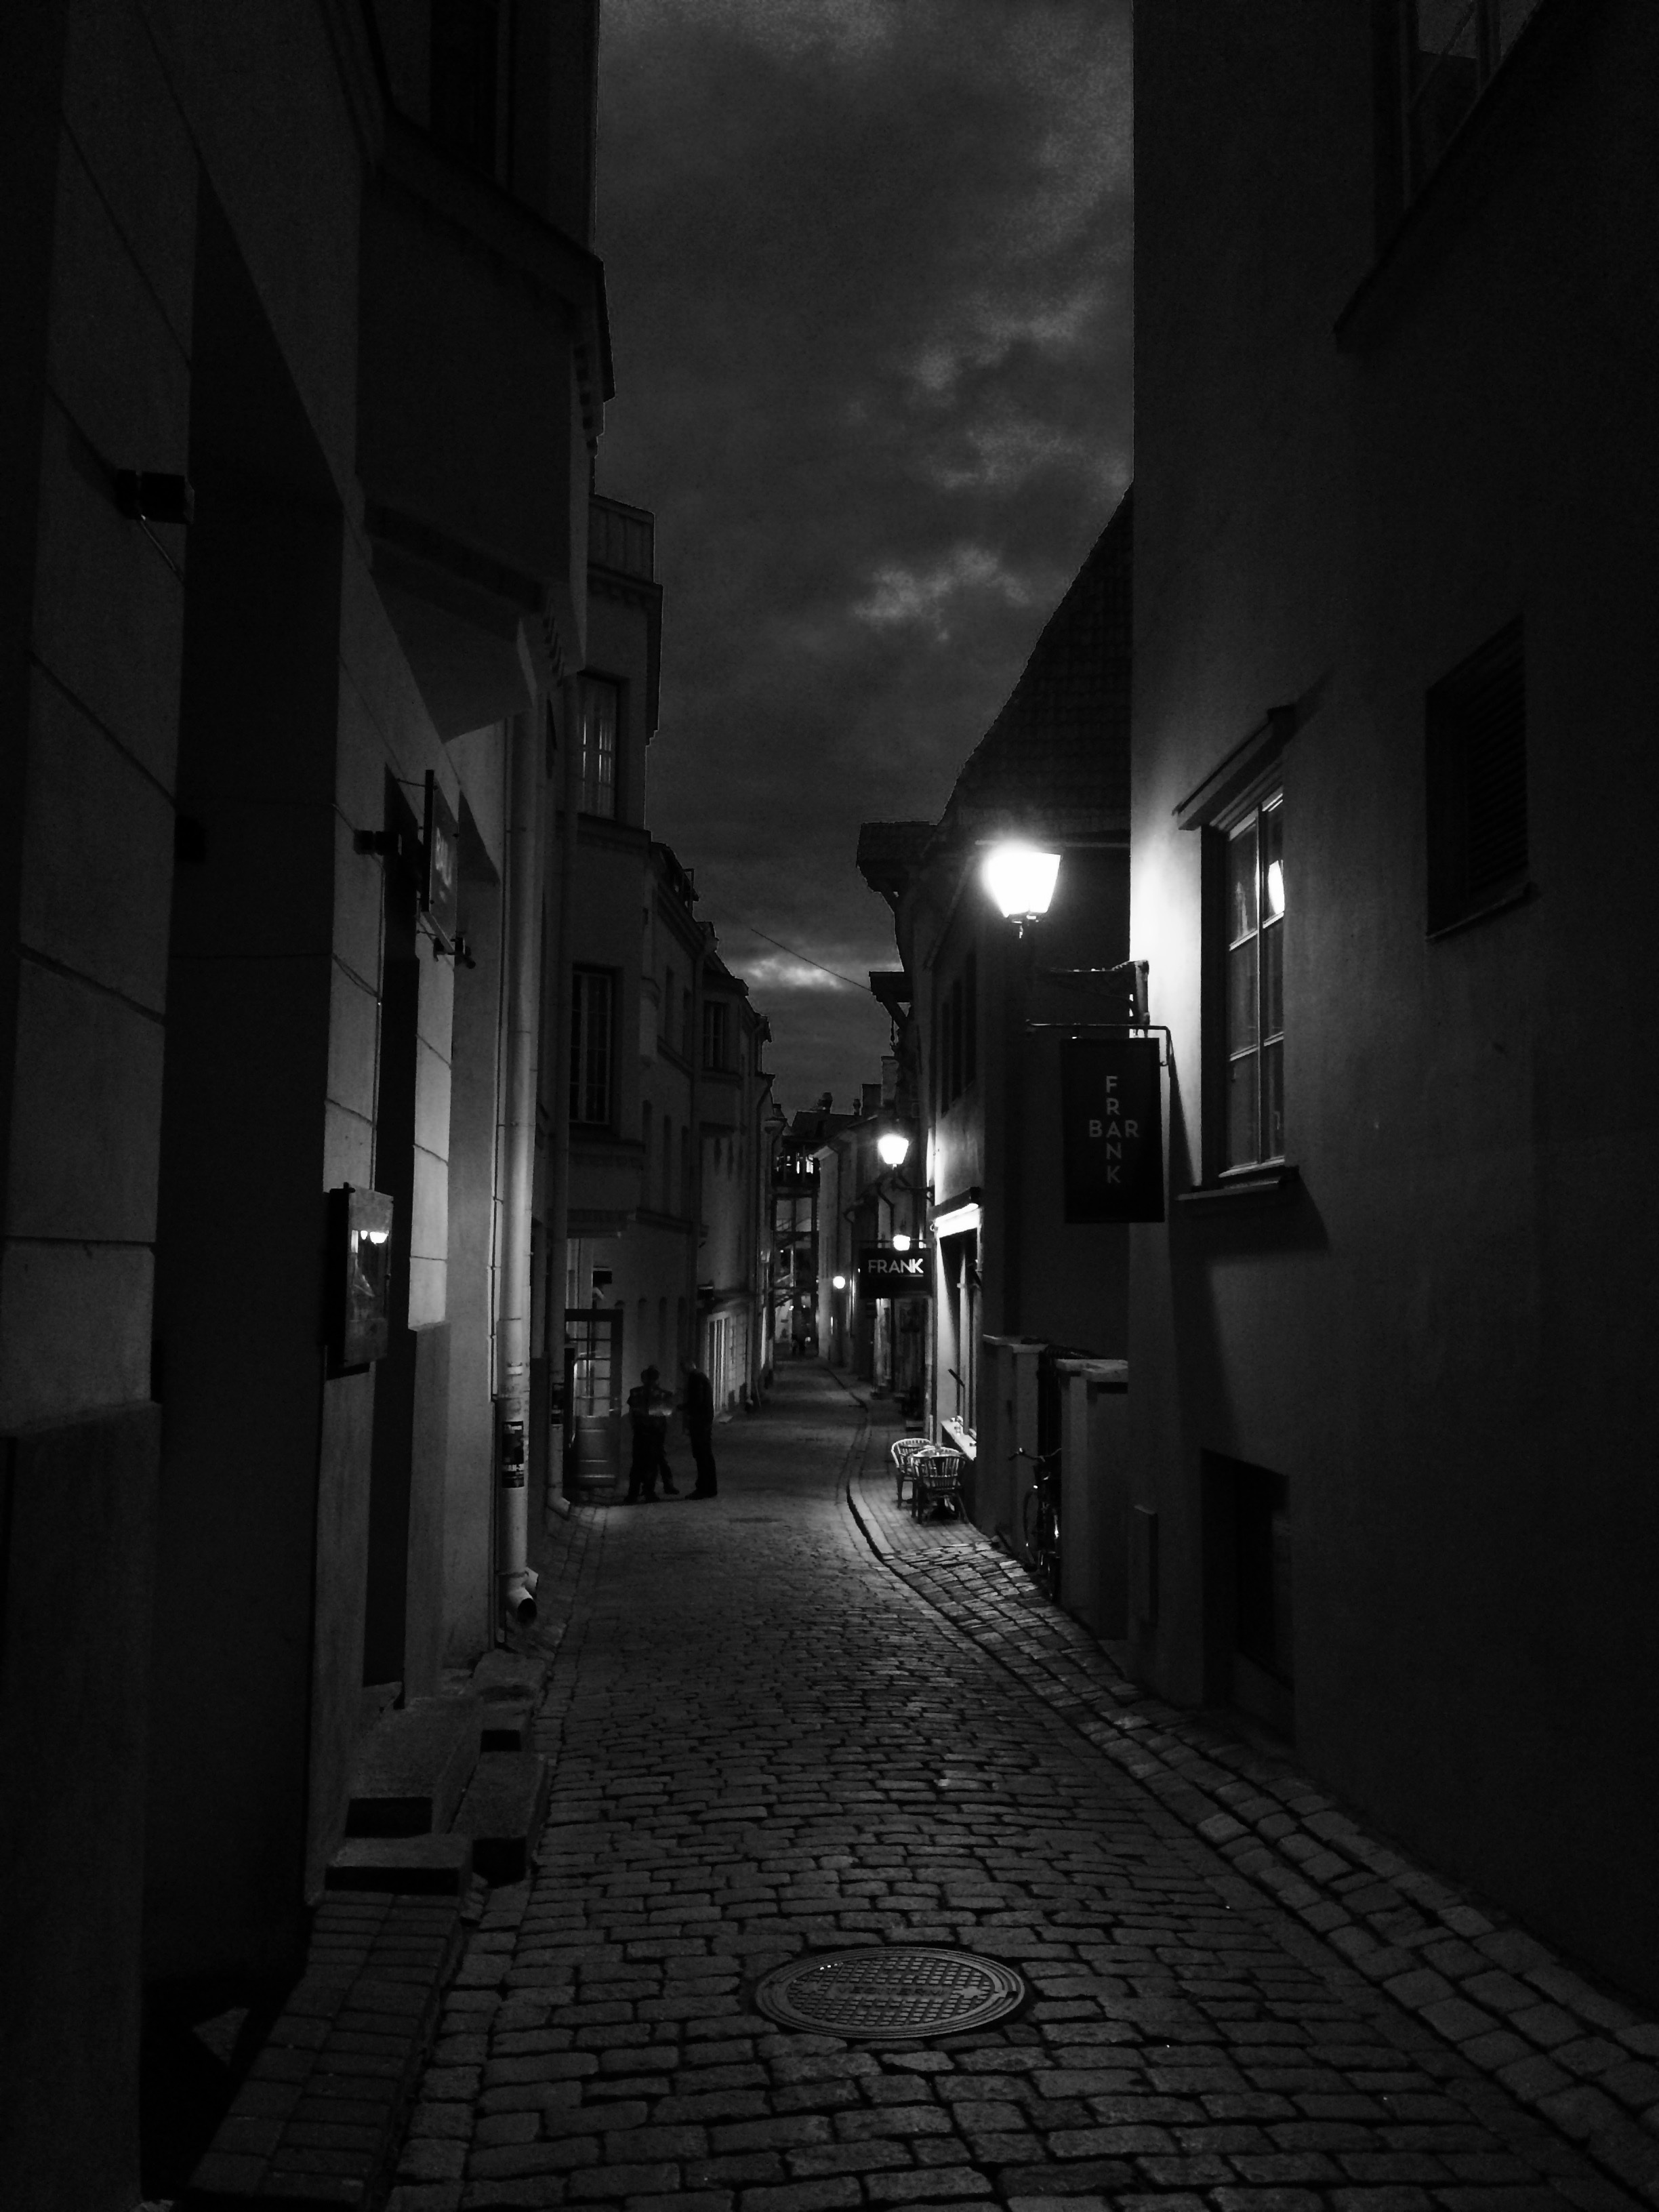
light, black and white, road, white, street, night, alley, shadow, darkness, street light, black, monochrome, lane, lighting, infrastructure, shape, monochrome photography, film noir